Daily Politics

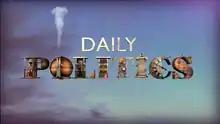

Daily Politics is a BBC Television programme which aired between 6 January 2003 and 24 July 2018, presented by Andrew Neil and Jo Coburn. "Daily Politics" took an in-depth review of the daily events in both Westminster and other areas across Britain and abroad, and included interviews with leading politicians and political commentators.